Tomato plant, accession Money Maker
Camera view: tilt-top (135 deg); turntable rotation: 300 degrees
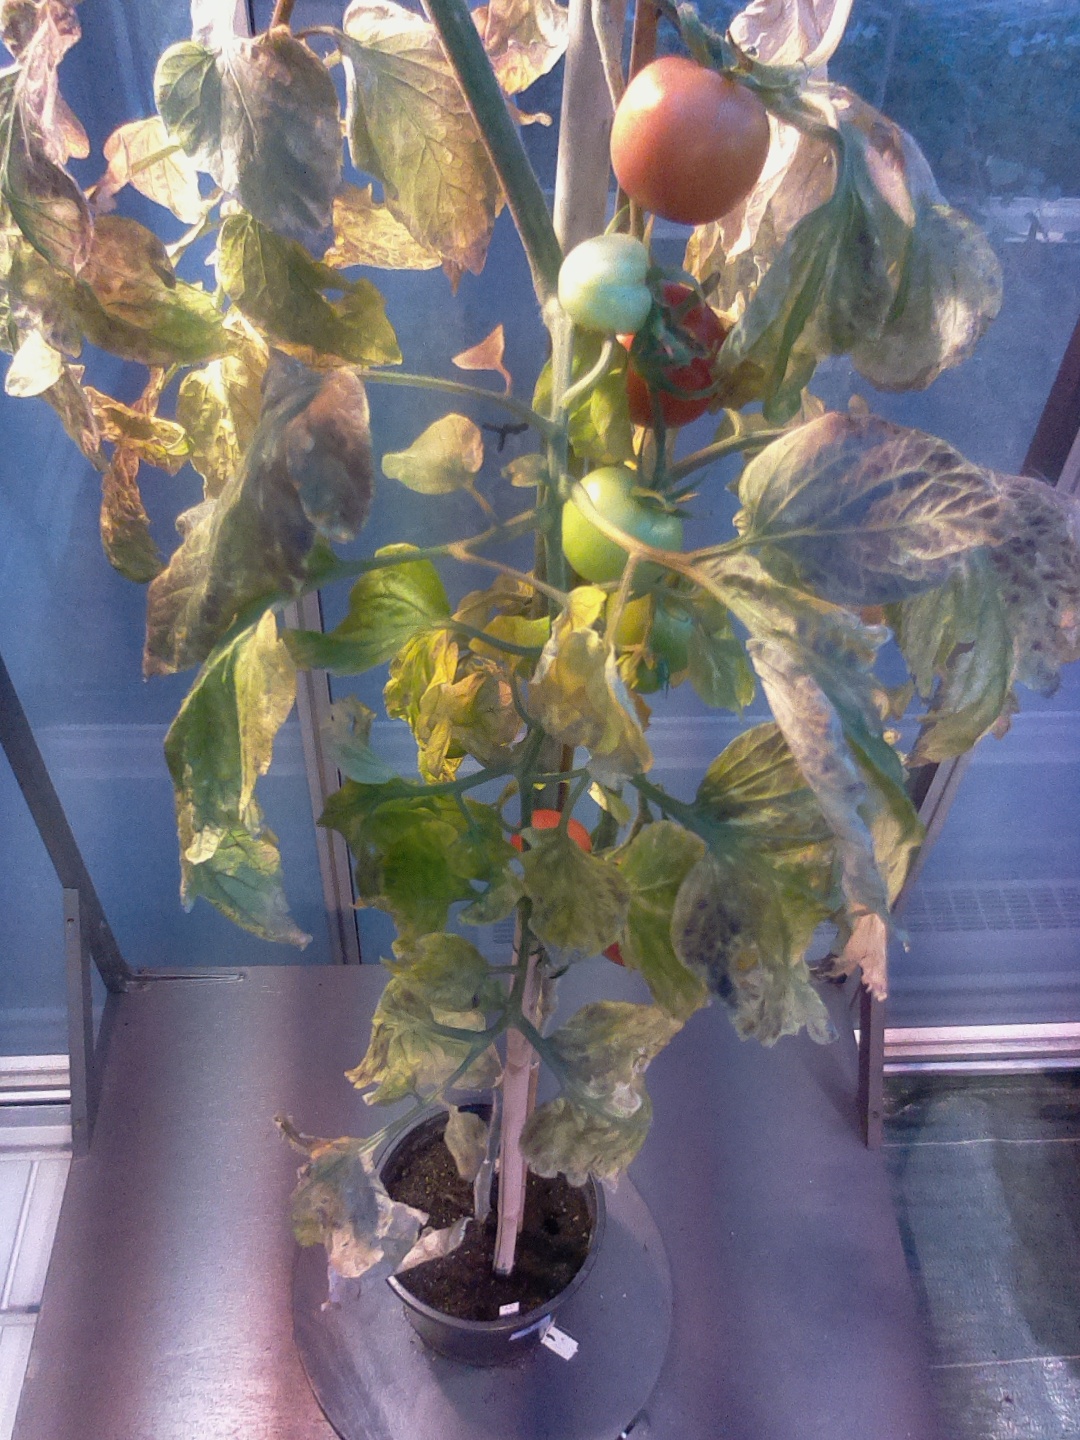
BBCH growth stage 87: 70%-80% of fruits show typical fully ripe color